Demolition of al-Baqi

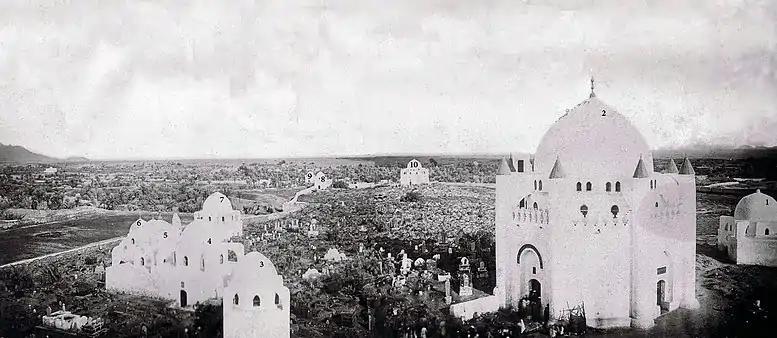
Jannat al-Baqi in the 1910s, before its second demolition

Al-Baqi Cemetery, the oldest and one of the two most important Islamic graveyards located in Medina, in current-day Saudi Arabia, was demolished in 1806 and, following reconstruction in the mid-19th century, was destroyed again in 1925 or 1926. An alliance of the House of Saud and the followers of the Wahhabi movement known as the Emirate of Diriyah carried out the first demolition. The Sultanate of Nejd, also ruled by the House of Saud and followers of Wahhabism, carried out the second demolition. In both cases, the actors were motivated by the Wahhabi interpretation of Islam, which prohibits the building of monuments on graves.